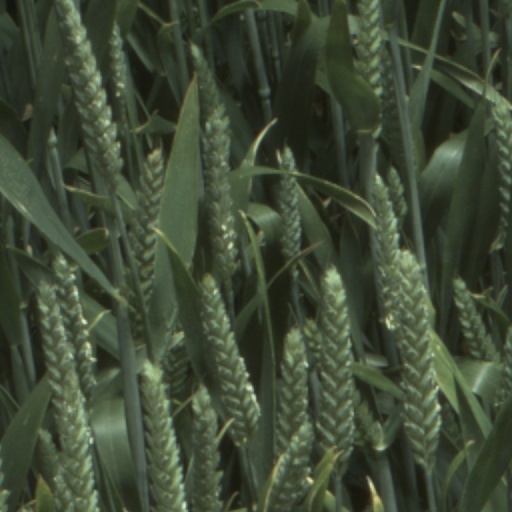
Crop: wheat